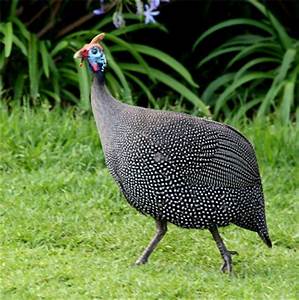
Label: chicken